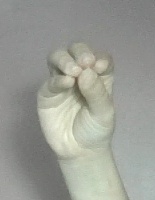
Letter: ha